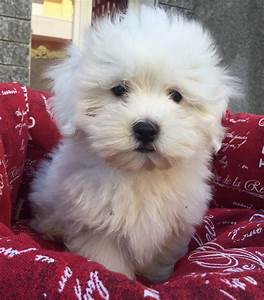
Label: cane